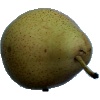
Label: pear_forelle